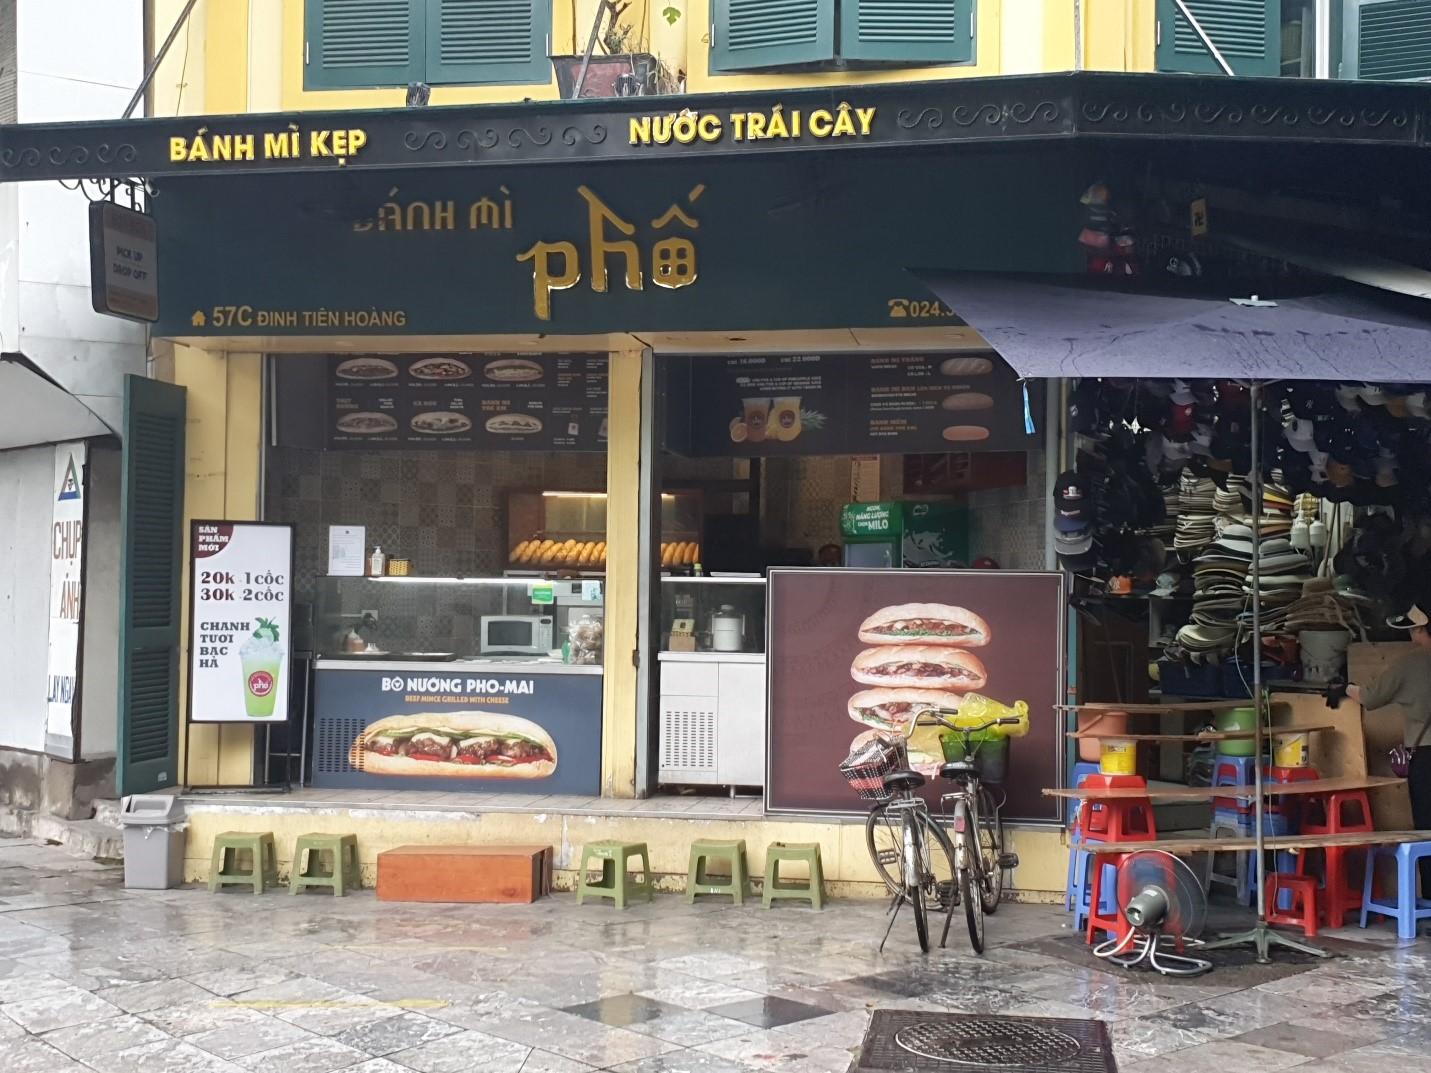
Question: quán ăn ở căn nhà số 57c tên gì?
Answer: bánh mì phố